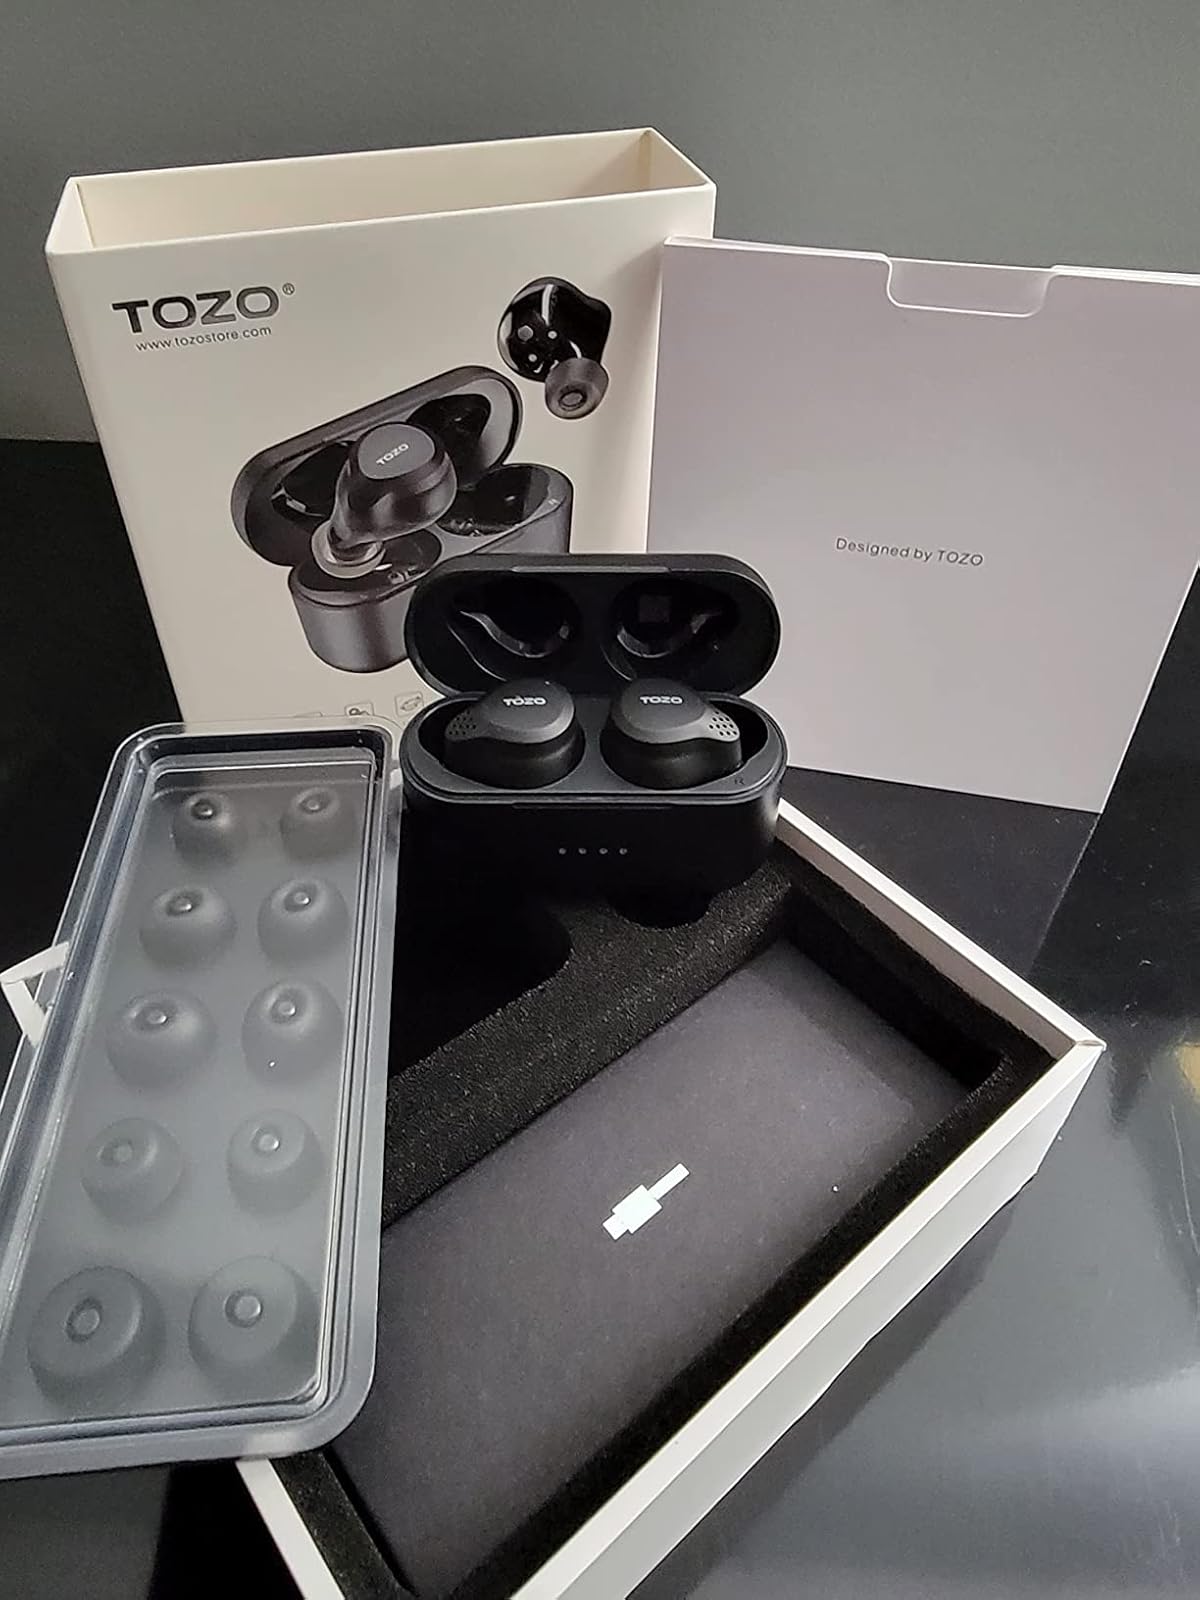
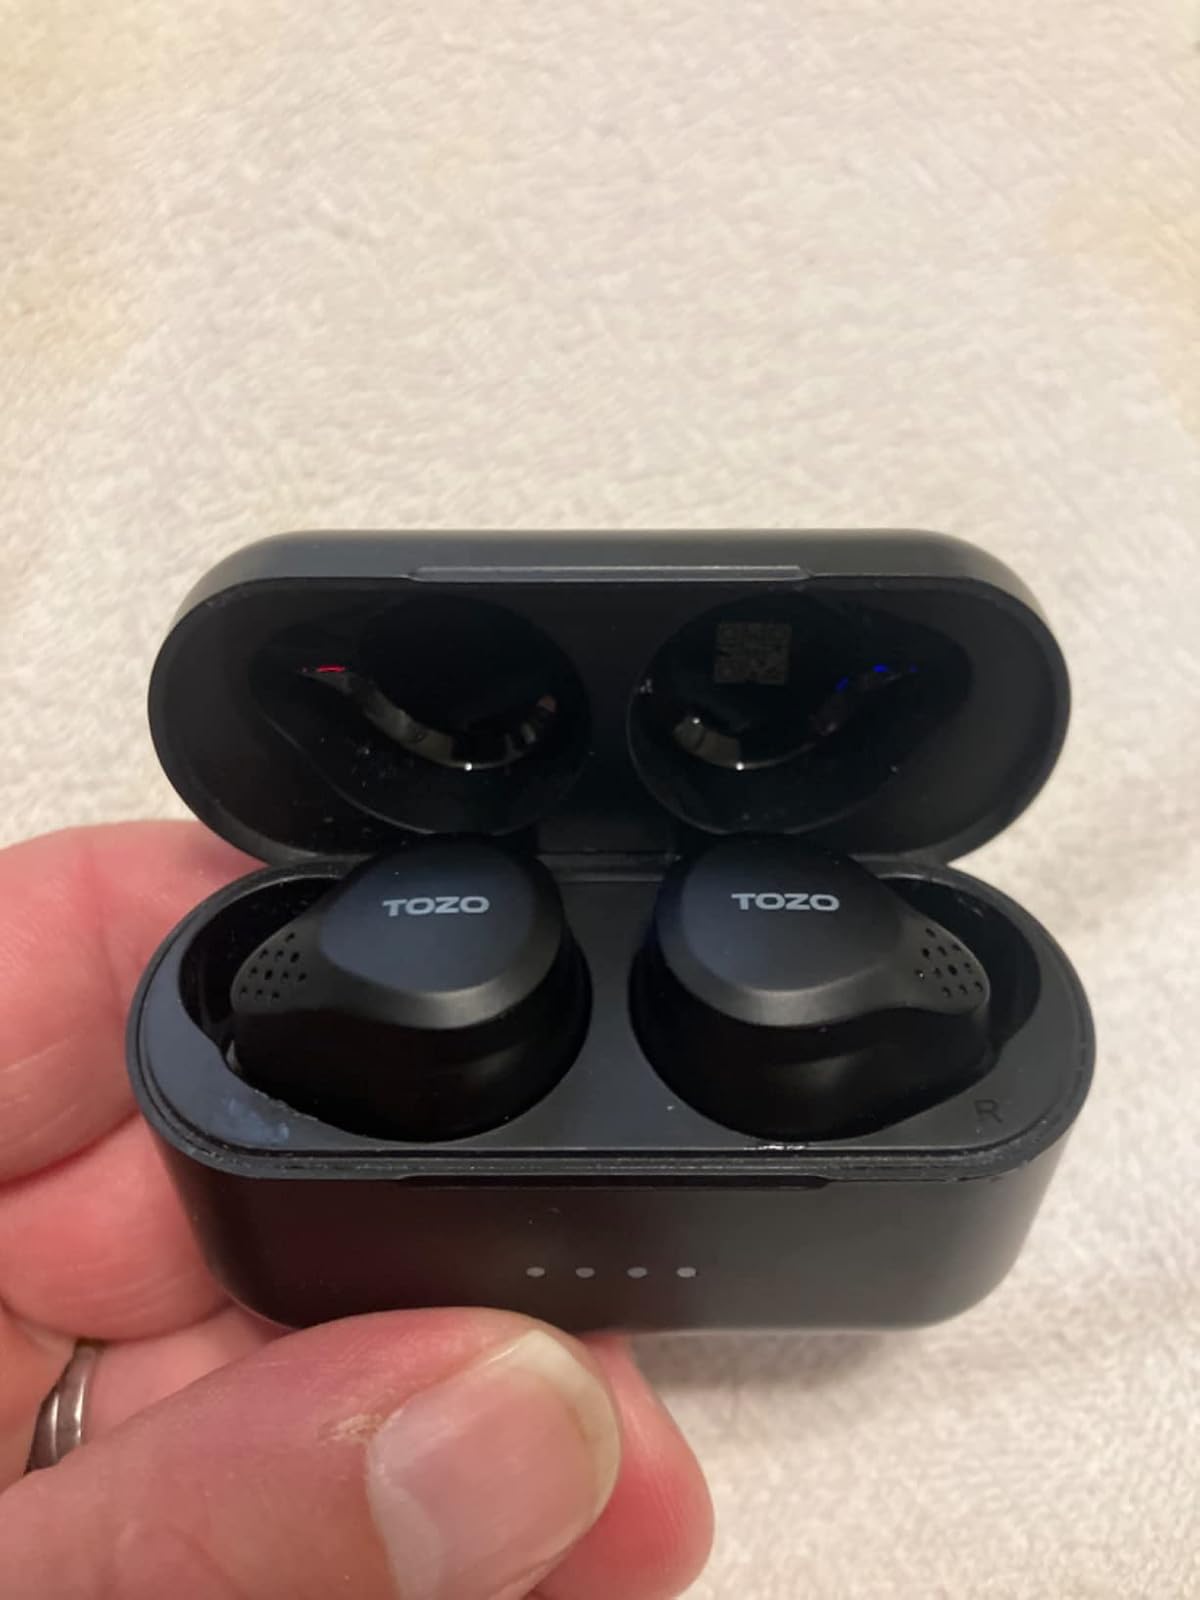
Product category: earbuds
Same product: yes